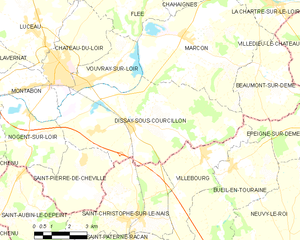
Carte des communes françaises